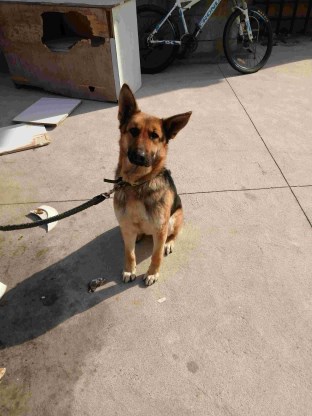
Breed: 2594-n000109-Border_collie